Kathryn Finney

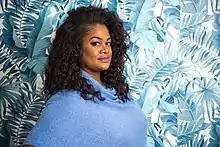

Kathryn A. Finney is an American author, researcher, investor, entrepreneur, and businesswoman. She is the founder of Genius Guild, a $20 million dollar venture fund & studio that invests in Black entrepreneurs building scalable businesses that serve Black communities and beyond. She is also founder and Board Chair of The Doonie Fund, a social platform that provides micro-investment to Black women entrepreneurs. Finney first made her mark as a tech entrepreneur when she sold “The Budget Fashionista” after running the site-turned-media company for 11 years.